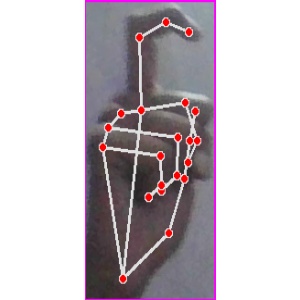
अक्षर: ट